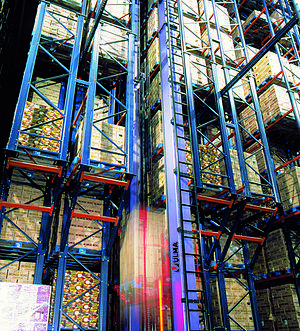
Le transstockeur ou transtockeur est un dispositif automatisé ou non qui permet de ranger des palettes ou des colis dans un rack, souvent à grande hauteur. Il est appelé familièrement Girafe car son mât peut dépasser les 20 mètres de haut.